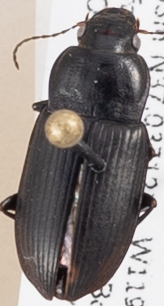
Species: Anisodactylus similis
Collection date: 2019-07-17
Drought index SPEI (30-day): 0.156
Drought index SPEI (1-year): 0.47
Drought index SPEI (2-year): -0.03